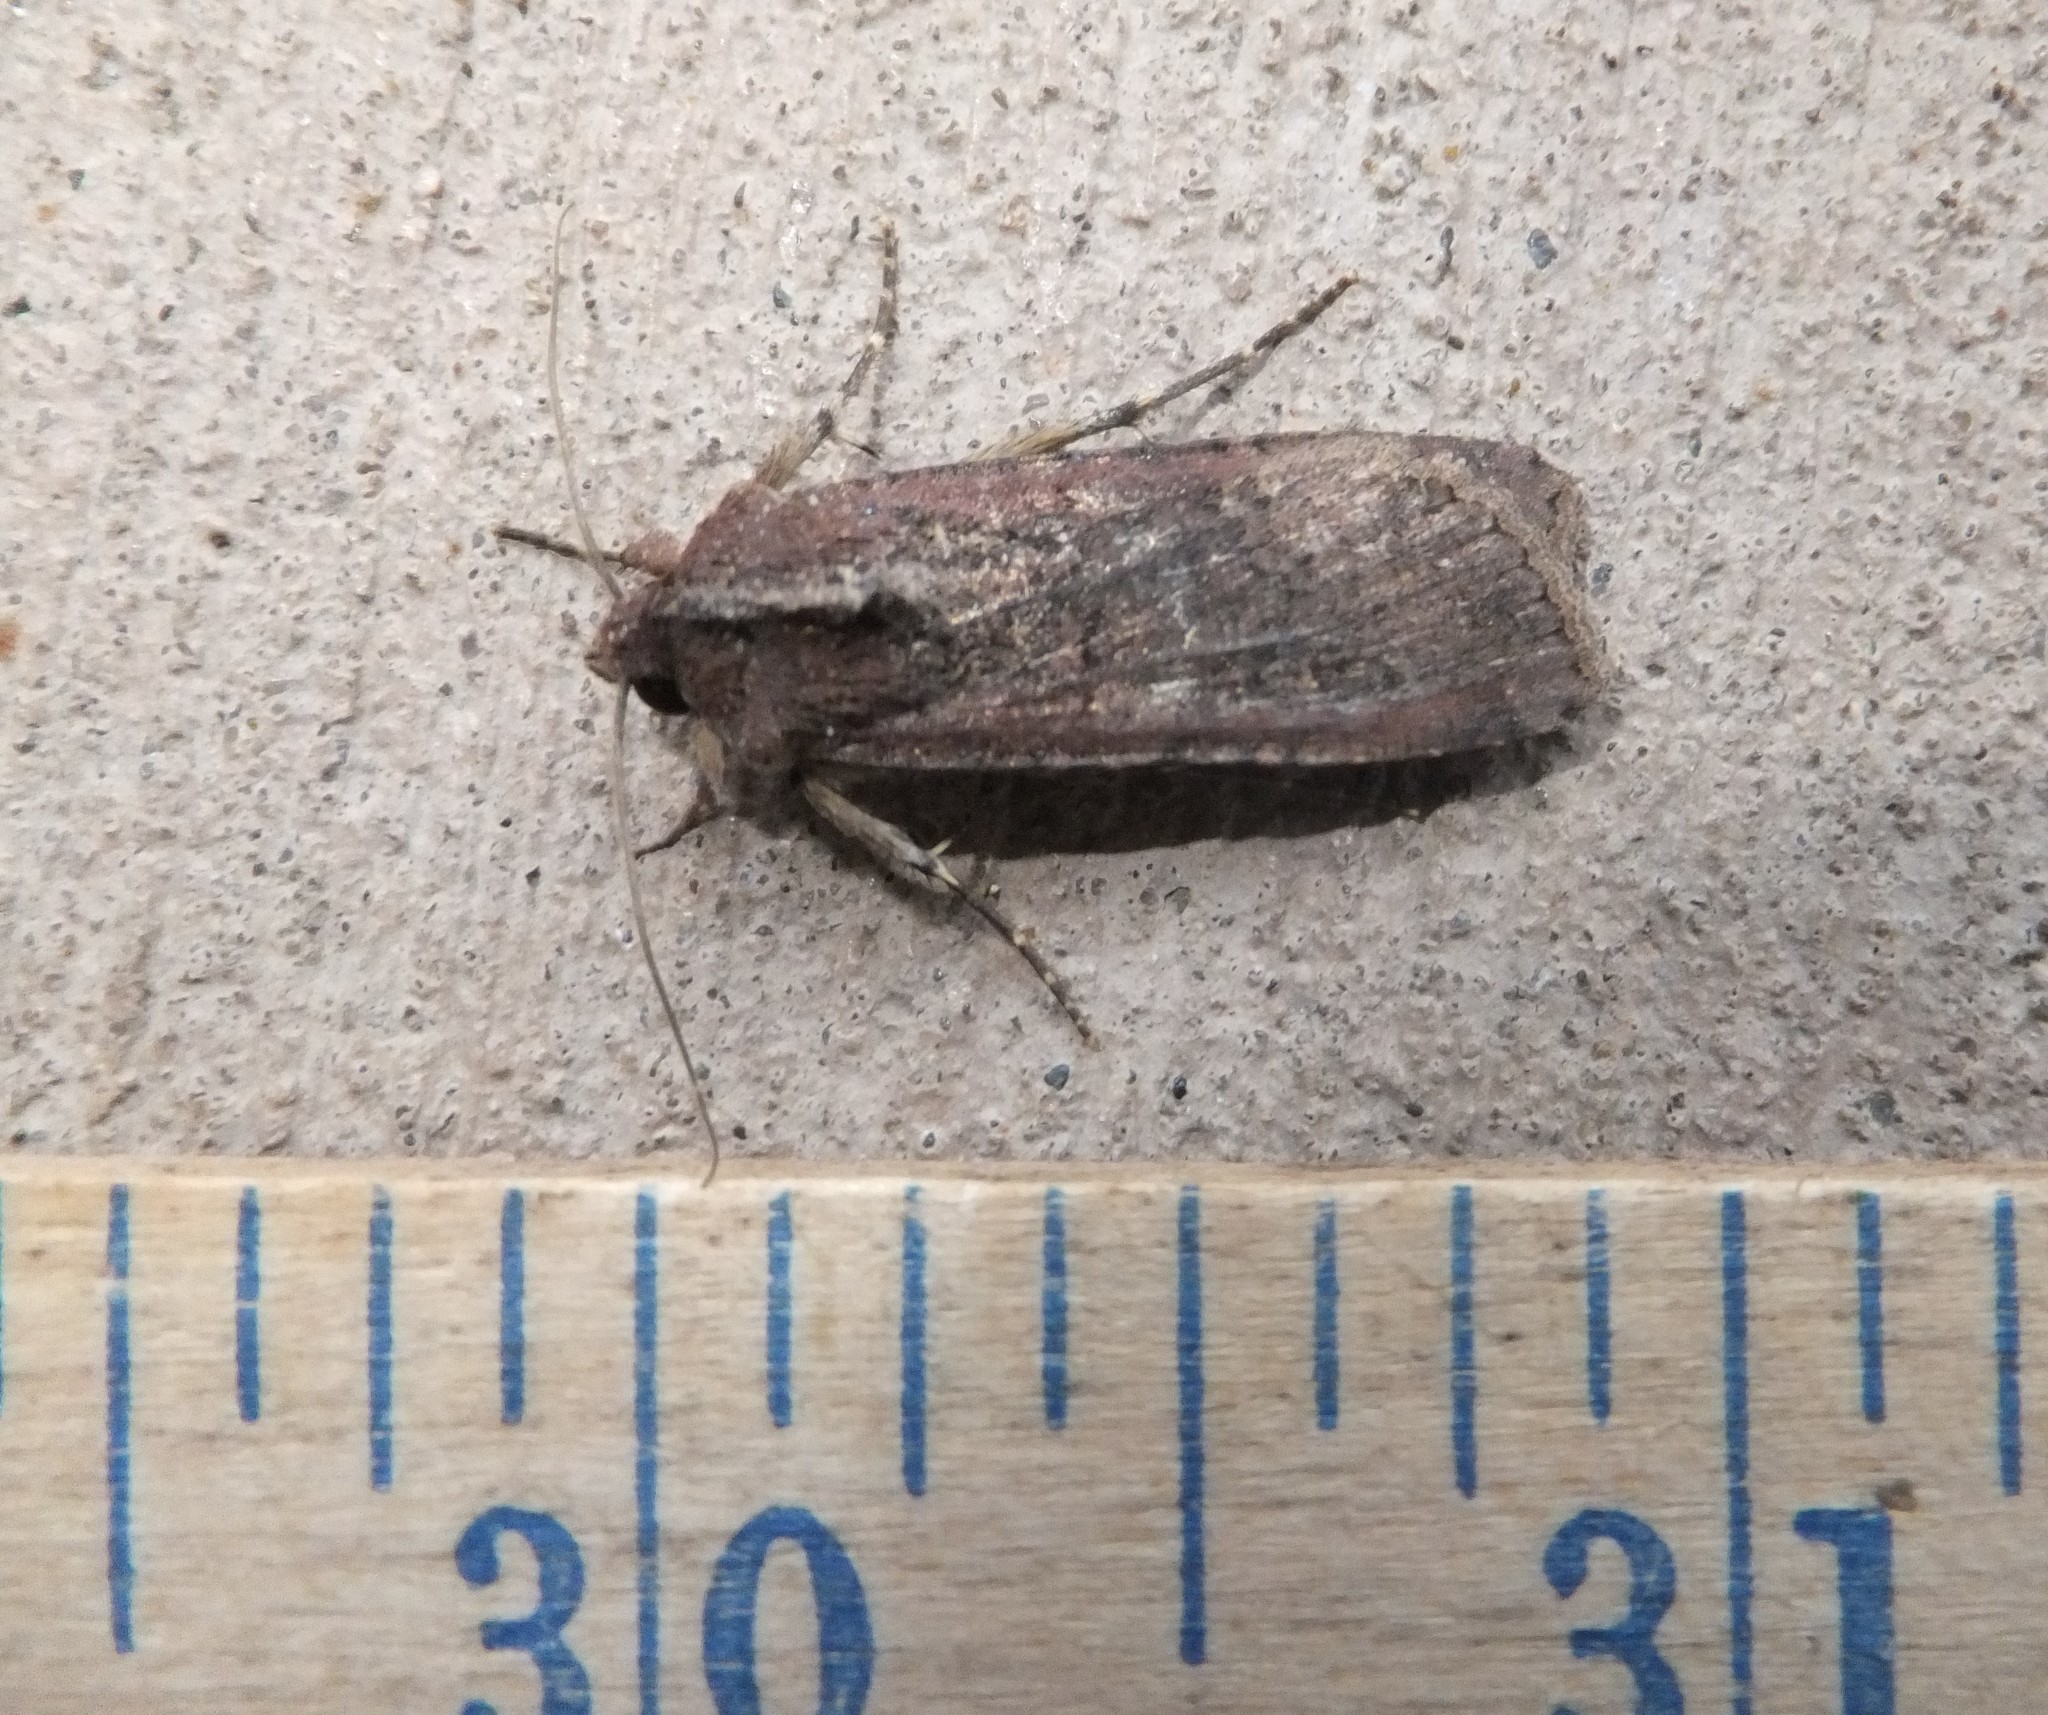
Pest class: cutworms